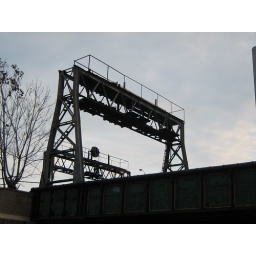
This the train bridge that goes over Federal Street on the North Side.